USS Chandler (DD-206)

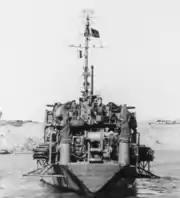
USS "Chandler" (DMS-9) stern with covered davits that hauled sweep gear on either side, and winch in center

On 17 October 1944, "Chandler" resumed mine-sweeping in landings, as she sailed into Leyte Gulf, Philippines, in advance of the major force for the assault to sweep a path for the attacking amphibious ships. At 637 on 18 October, Commander W. R. Loud, in charge of the minesweeping ships, gave word that only one fifth of the mines in the critical channel between Honophon and Dinagat Islands had been swept. The channel between the two islands was the path the 700 ship allied convoy would take to the North and South landing areas on Leyte Island, and had to be safe and secured. Though 26 moored mines had been swept, many more remained floating in the Gulf. Three Destroyer/Minesweepers including the "Chandler", continued to sweep the mine fields in the channel between Honophon and Dinagat until it was fully cleared. "Chandler" was also likely tasked with sweeping the approaches to Dinagat Island where Allied ships would enter the Philippines, Looc Bay off Dinagat, and the approaches to the Northeastern coastal towns of Tacloban and Dulag on Leyte Island, which would become the two primary landing areas for Allied transports involved in the invasion of Leyte Gulf.